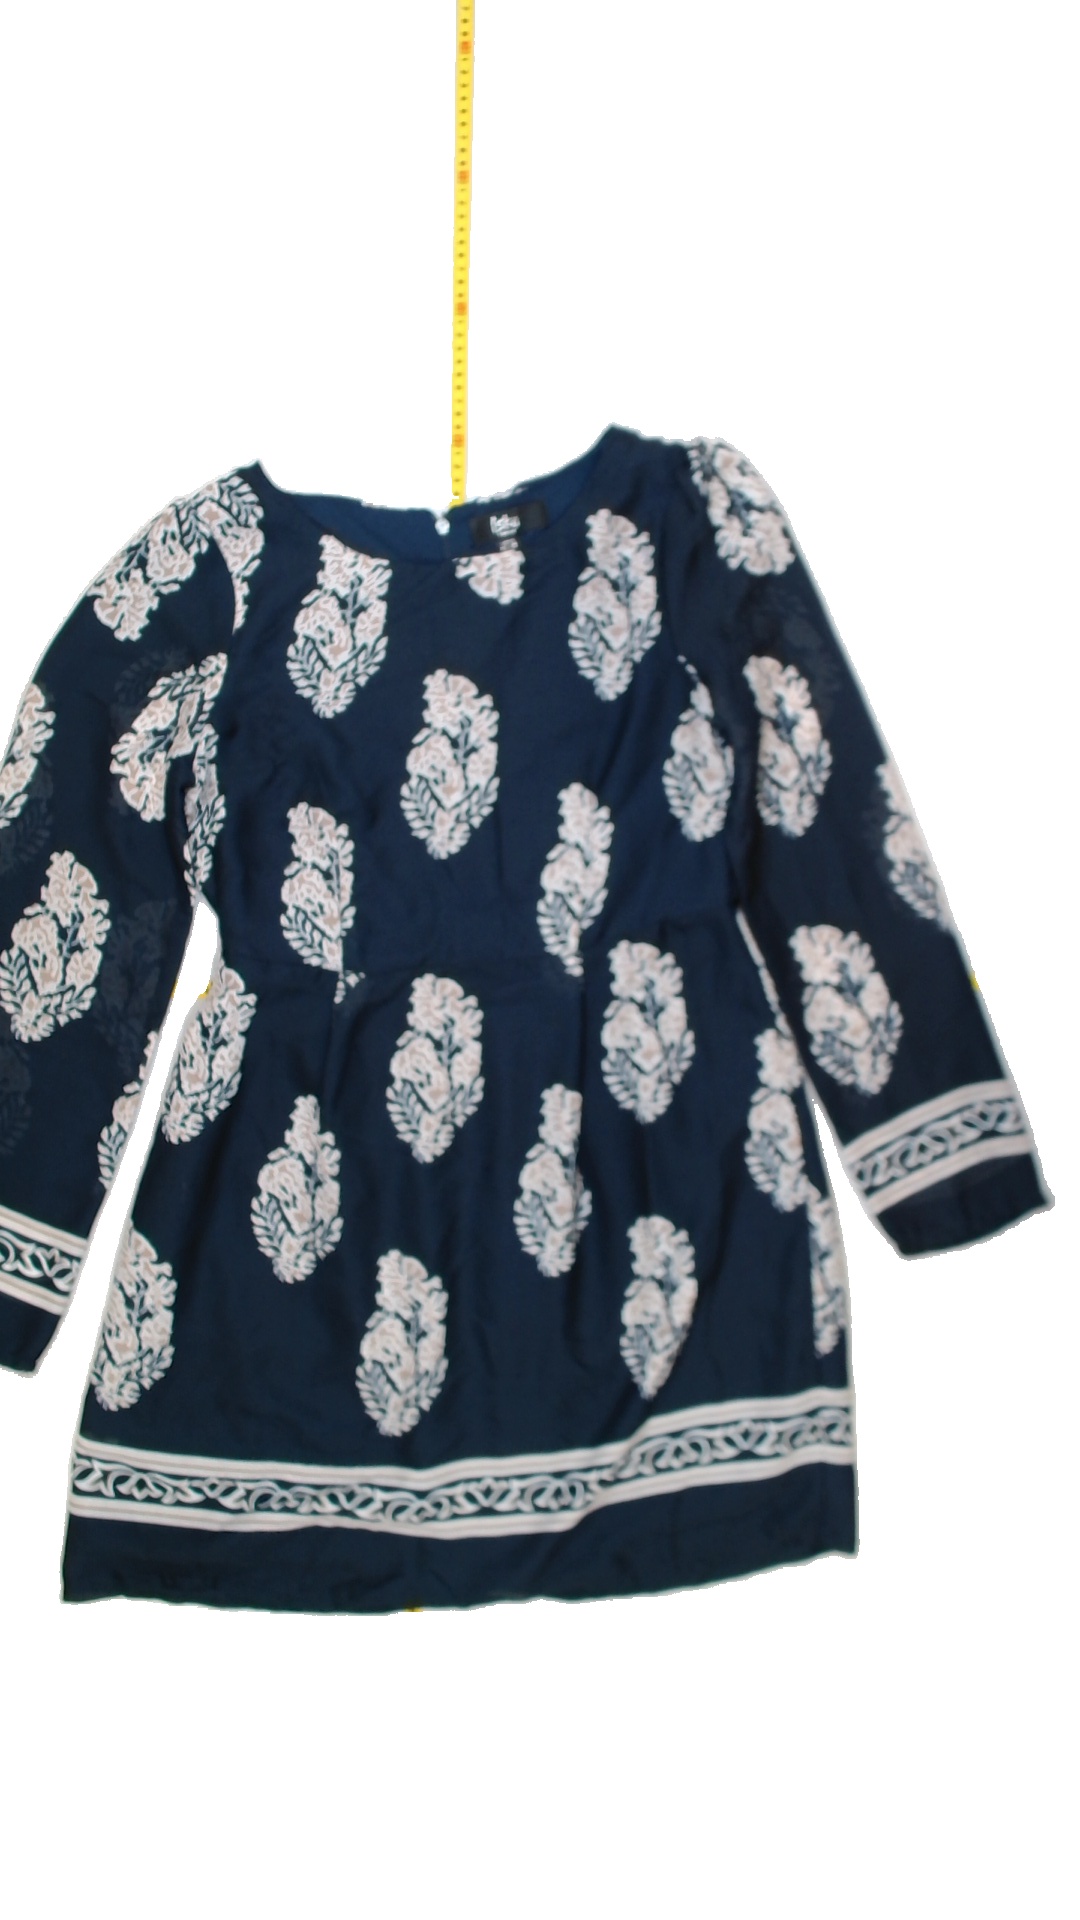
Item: Dress (Ladies)
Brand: Not Applicable
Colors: Multicolor
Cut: Regular, C-collar
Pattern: Floral print
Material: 100%polyester
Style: No trend
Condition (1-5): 3
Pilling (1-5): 5
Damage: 0
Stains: No
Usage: Export
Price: <50